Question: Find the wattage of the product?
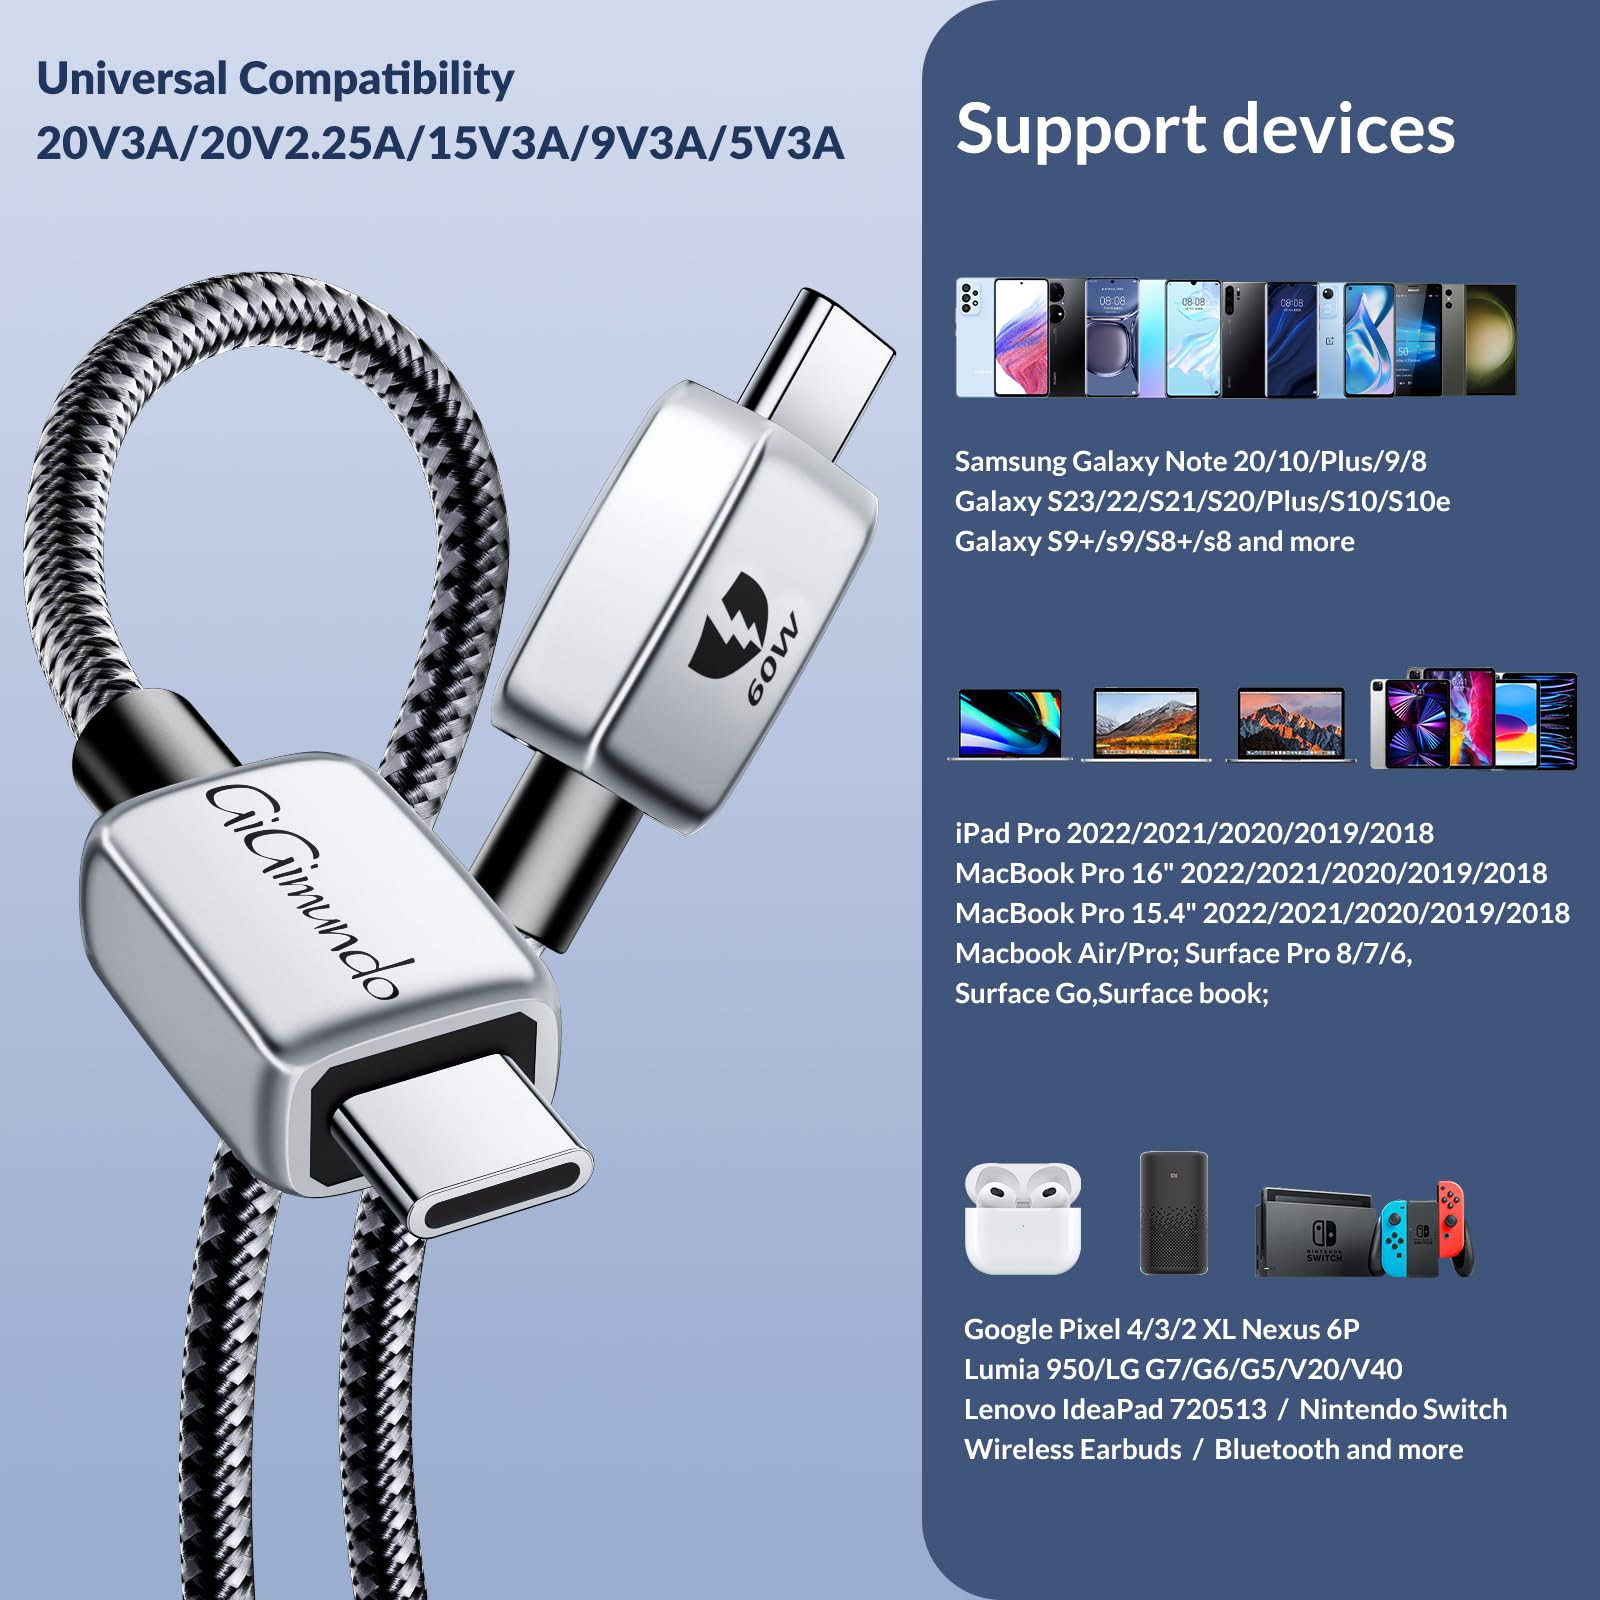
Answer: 60.0 watt